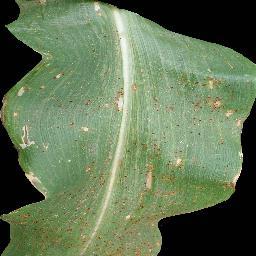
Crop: corn
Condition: (maize)_common_rust